Norse mythology

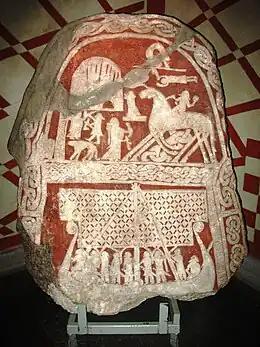
The Tjängvide image stone with illustrations from Norse mythology

Norse, Nordic, or Scandinavian mythology, is the body of myths belonging to the North Germanic peoples, stemming from Old Norse religion and continuing after the Christianization of Scandinavia as the Nordic folklore of the modern period. The northernmost extension of Germanic mythology and stemming from Proto-Germanic folklore, Norse mythology consists of tales of various deities, beings, and heroes derived from numerous sources from both before and after the pagan period, including medieval manuscripts, archaeological representations, and folk tradition. The source texts mention numerous gods such as the thunder-god Thor, the raven-flanked god Odin, the goddess Freyja, and numerous other deities.